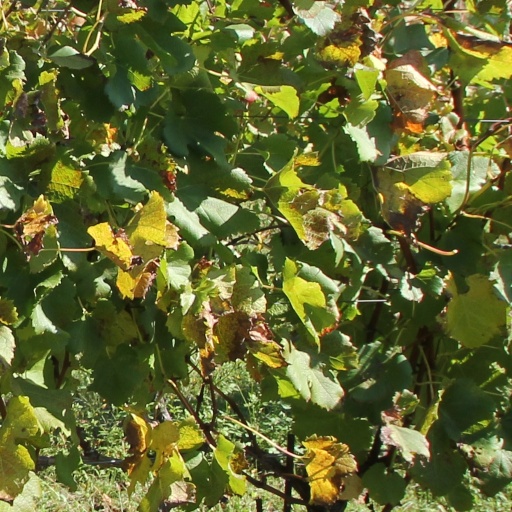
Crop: grape